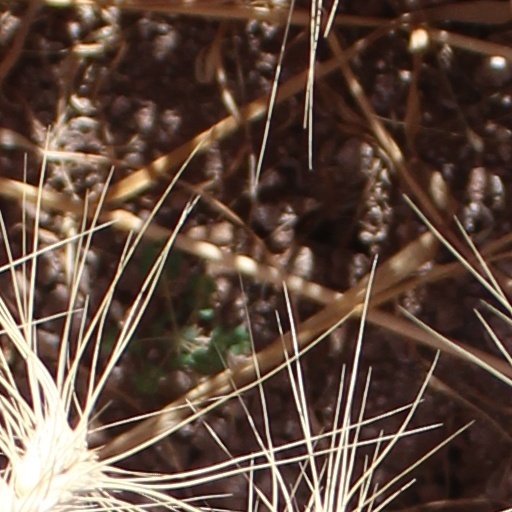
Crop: wheat